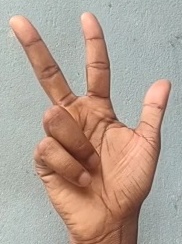
ASL sign: 3